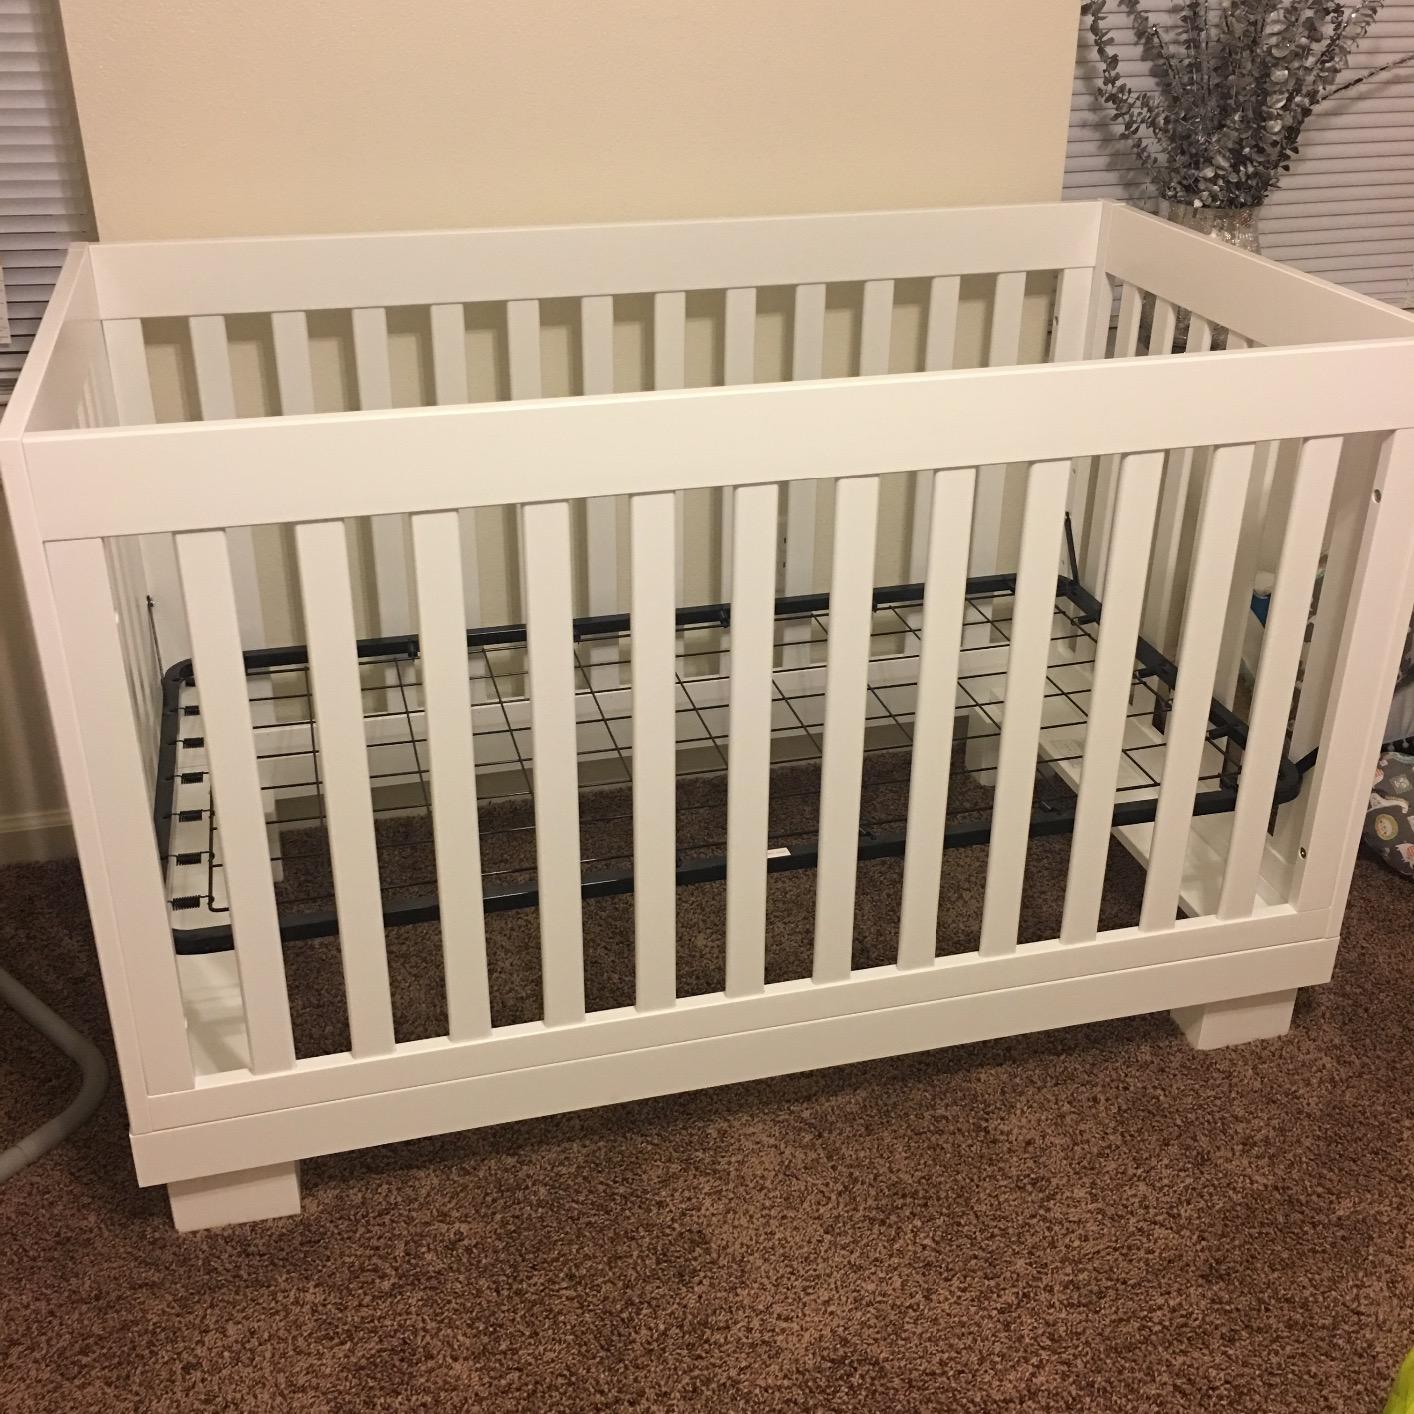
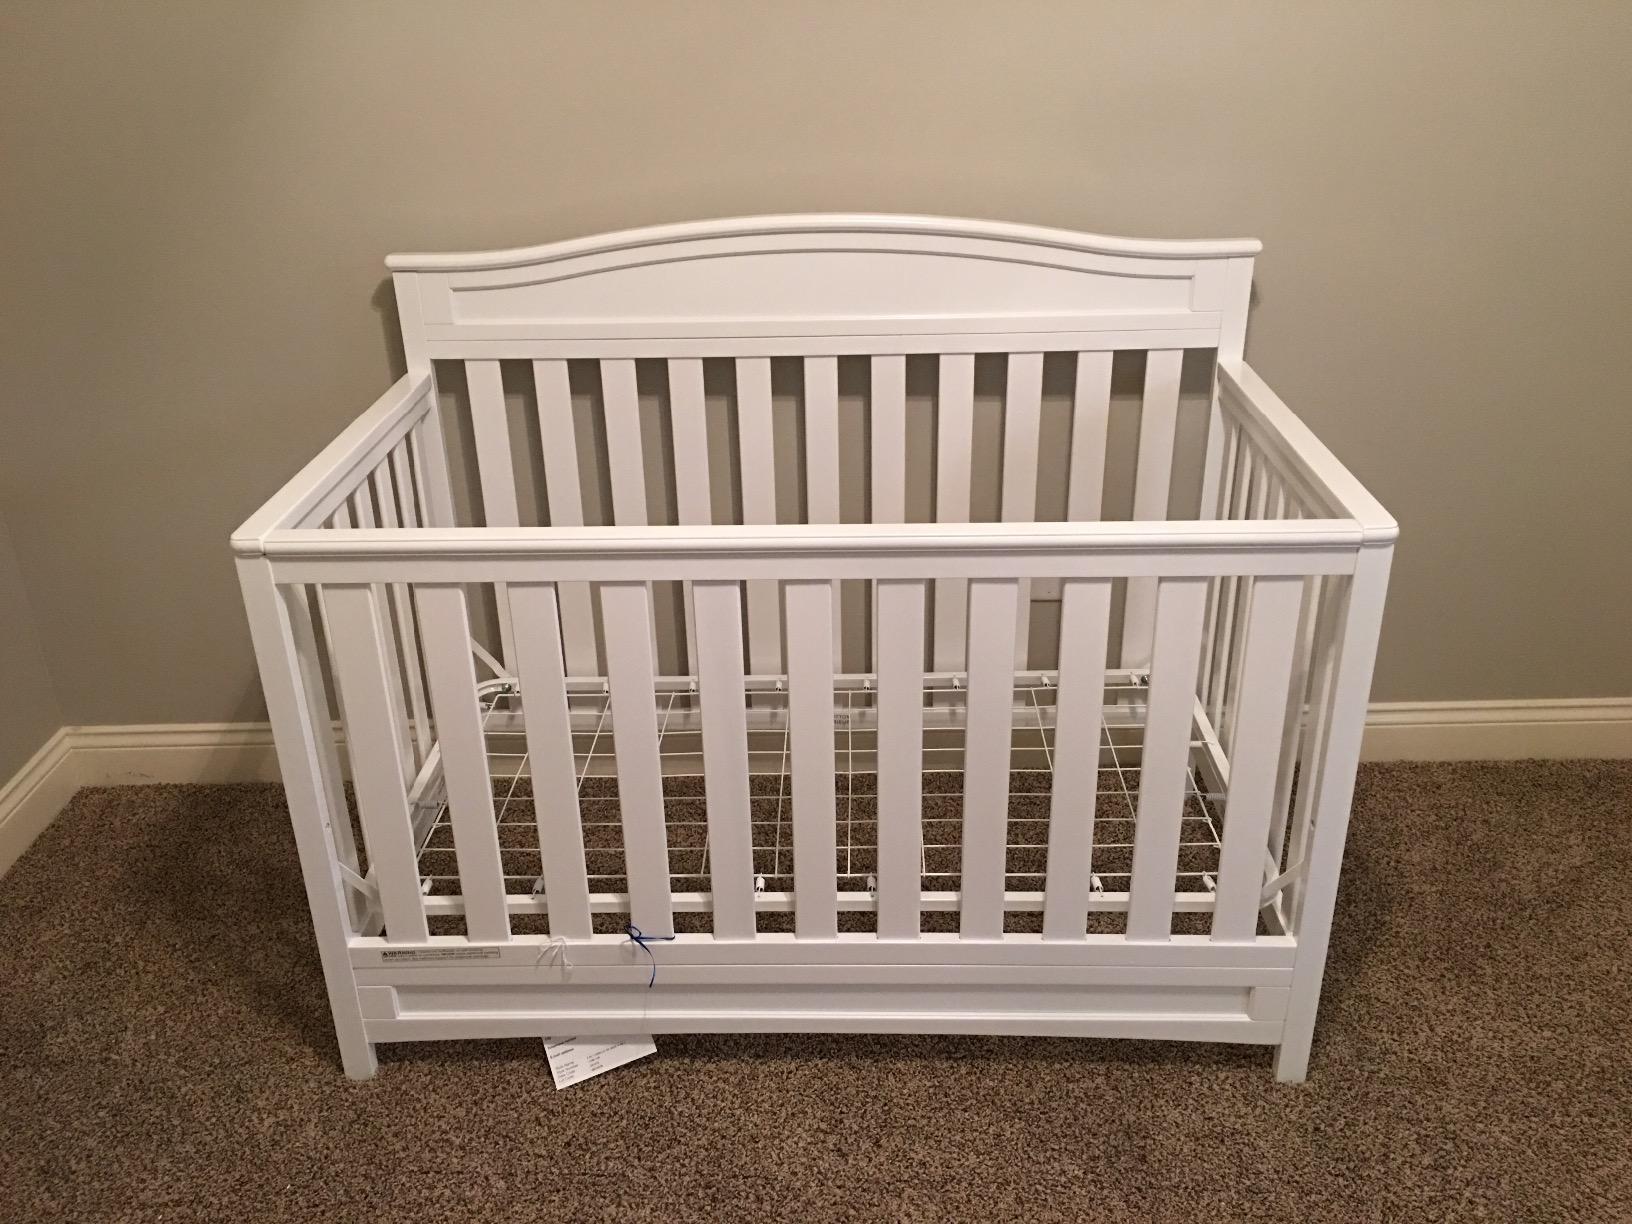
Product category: products_crib
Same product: no